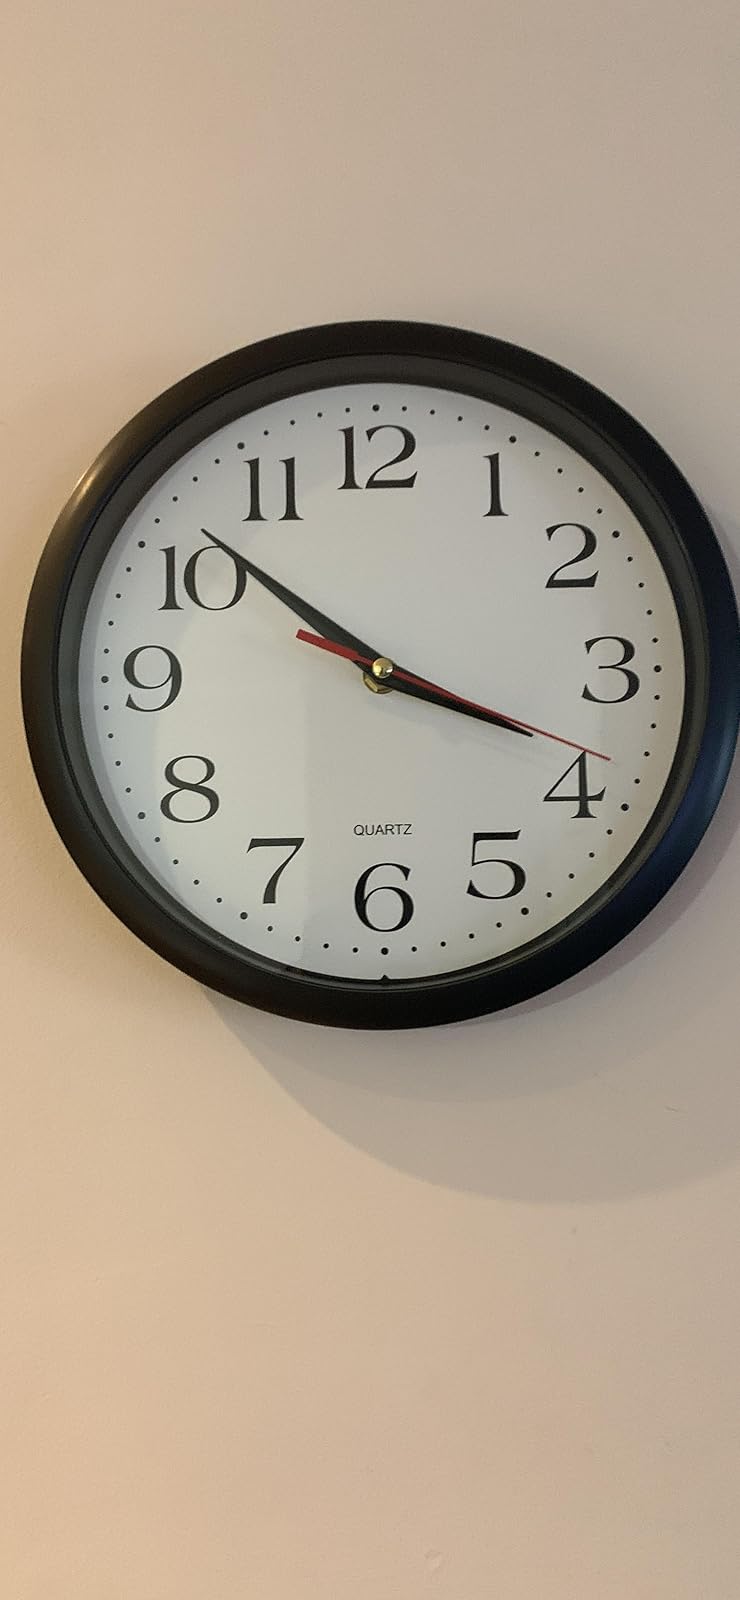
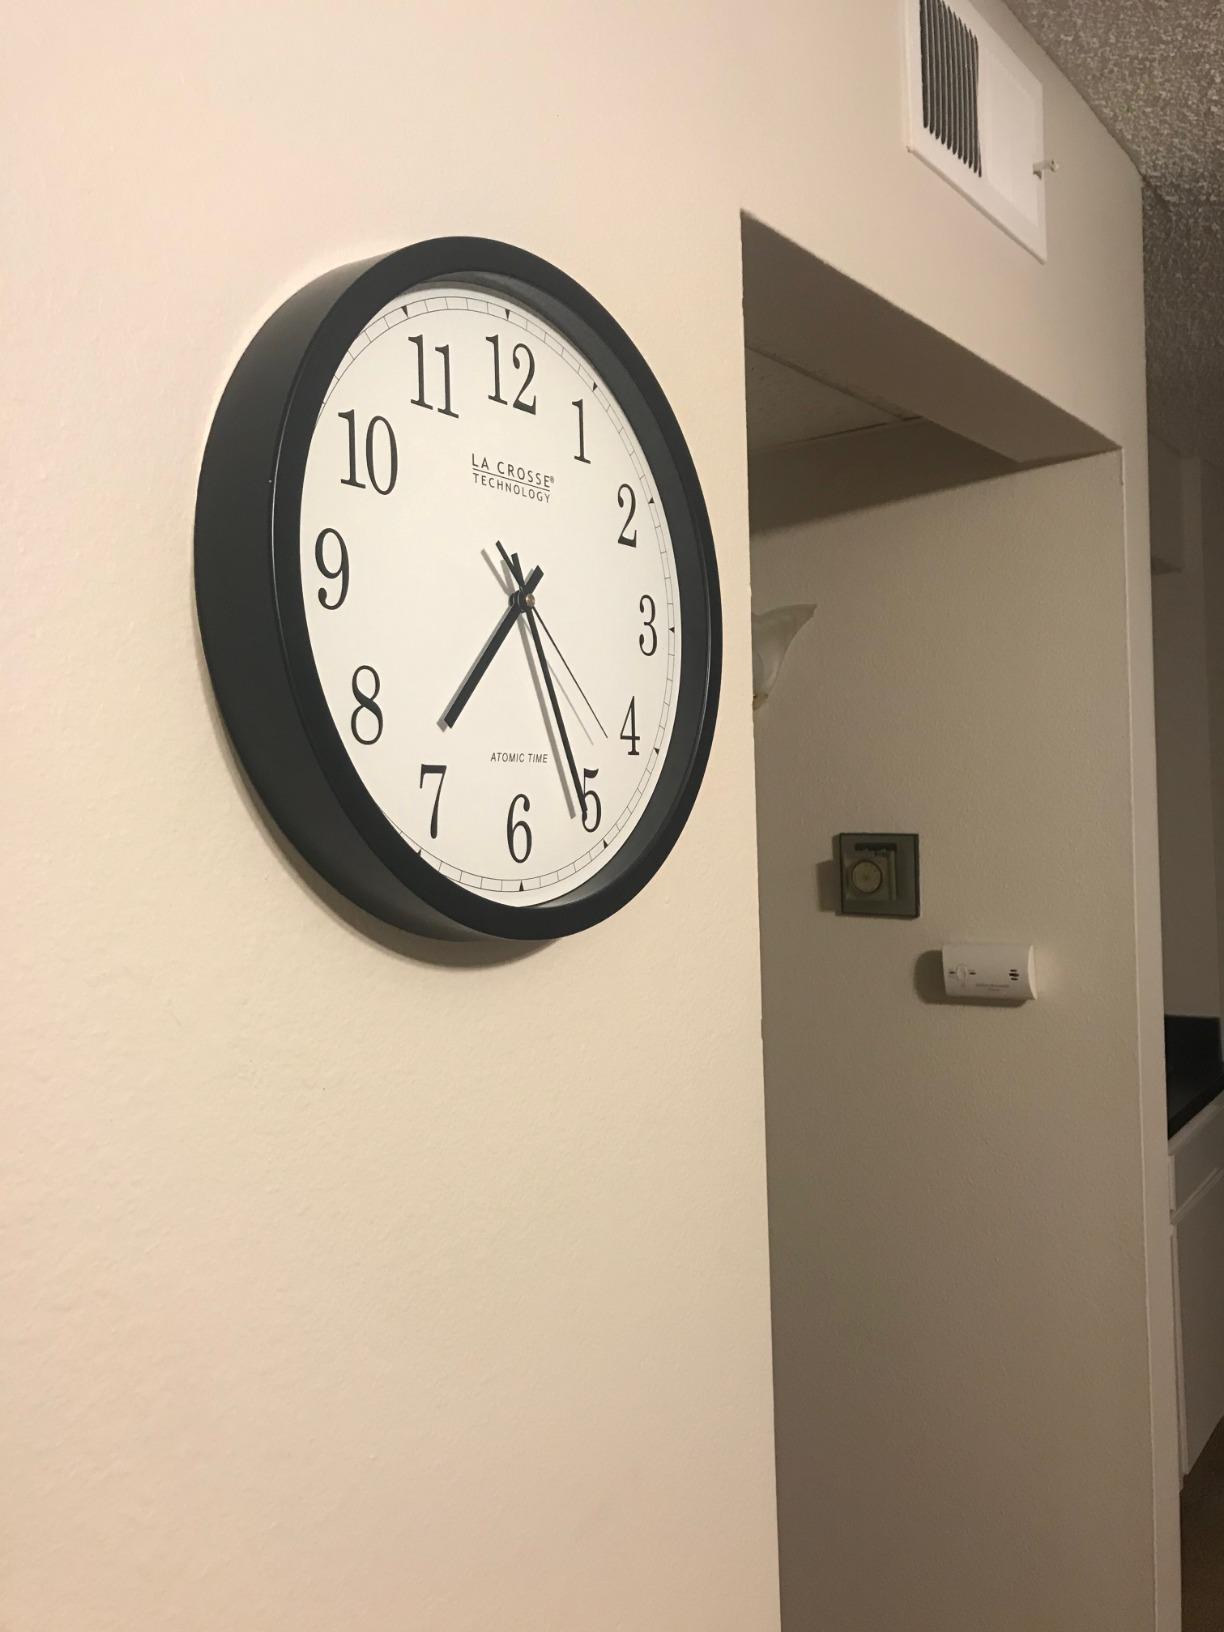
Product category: clock
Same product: no